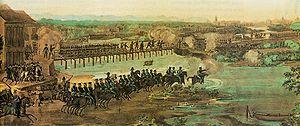
Pierre Iᵉʳ, également connu sous le nom de Pierre IV, est né le 12 octobre 1798 au palais de Queluz, à Lisbonne, au Portugal, et mort le 24 septembre 1834 au même endroit. Surnommé « le Libérateur » ou « le Roi soldat », il règne sur le Brésil du 12 octobre 1822 au 7 avril 1831 et sur le Portugal entre le 10 mars et le 2 mai 1826.
L'indépendance du Brésil est un processus qui s'étend de 1821 à 1824 et qui voit l'opposition violente du Brésil et du Portugal, ce dernier souhaitant réduire à nouveau le premier au rang de simple colonie.
La Confédération de l'Équateur est une révolte de courte durée qui a eu lieu dans la région du Nordeste au Brésil durant la lutte pour l'indépendance contre le Portugal. Le mouvement sécessionniste est dirigé par de riches propriétaires terriens qui s'opposent aux réformes de l'empereur Pierre Iᵉʳ. Les combats ont lieu dans les États de Pernambouc, du Ceará et de Paraíba.